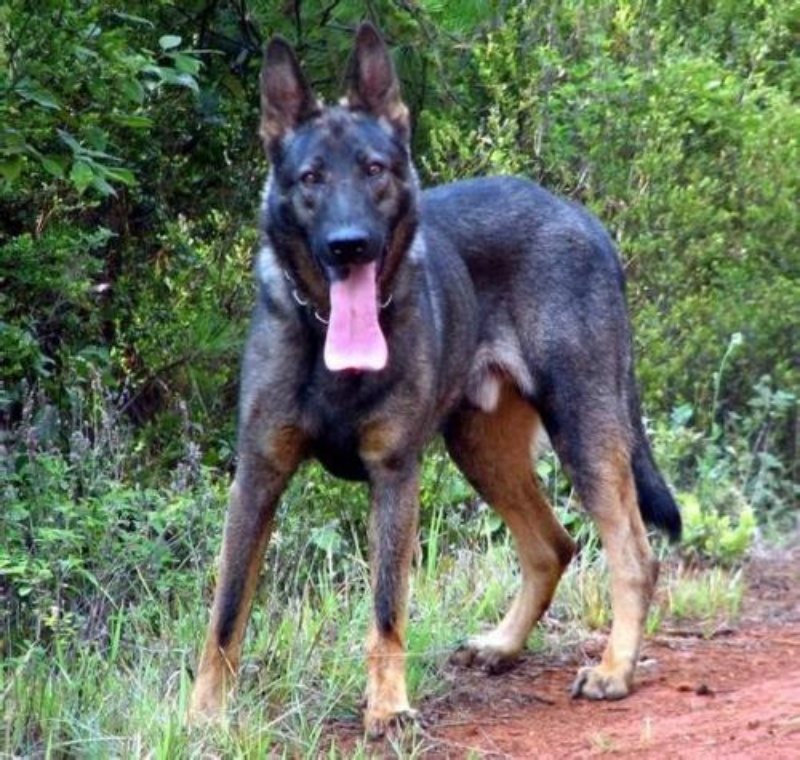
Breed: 258-n000104-Black_sable